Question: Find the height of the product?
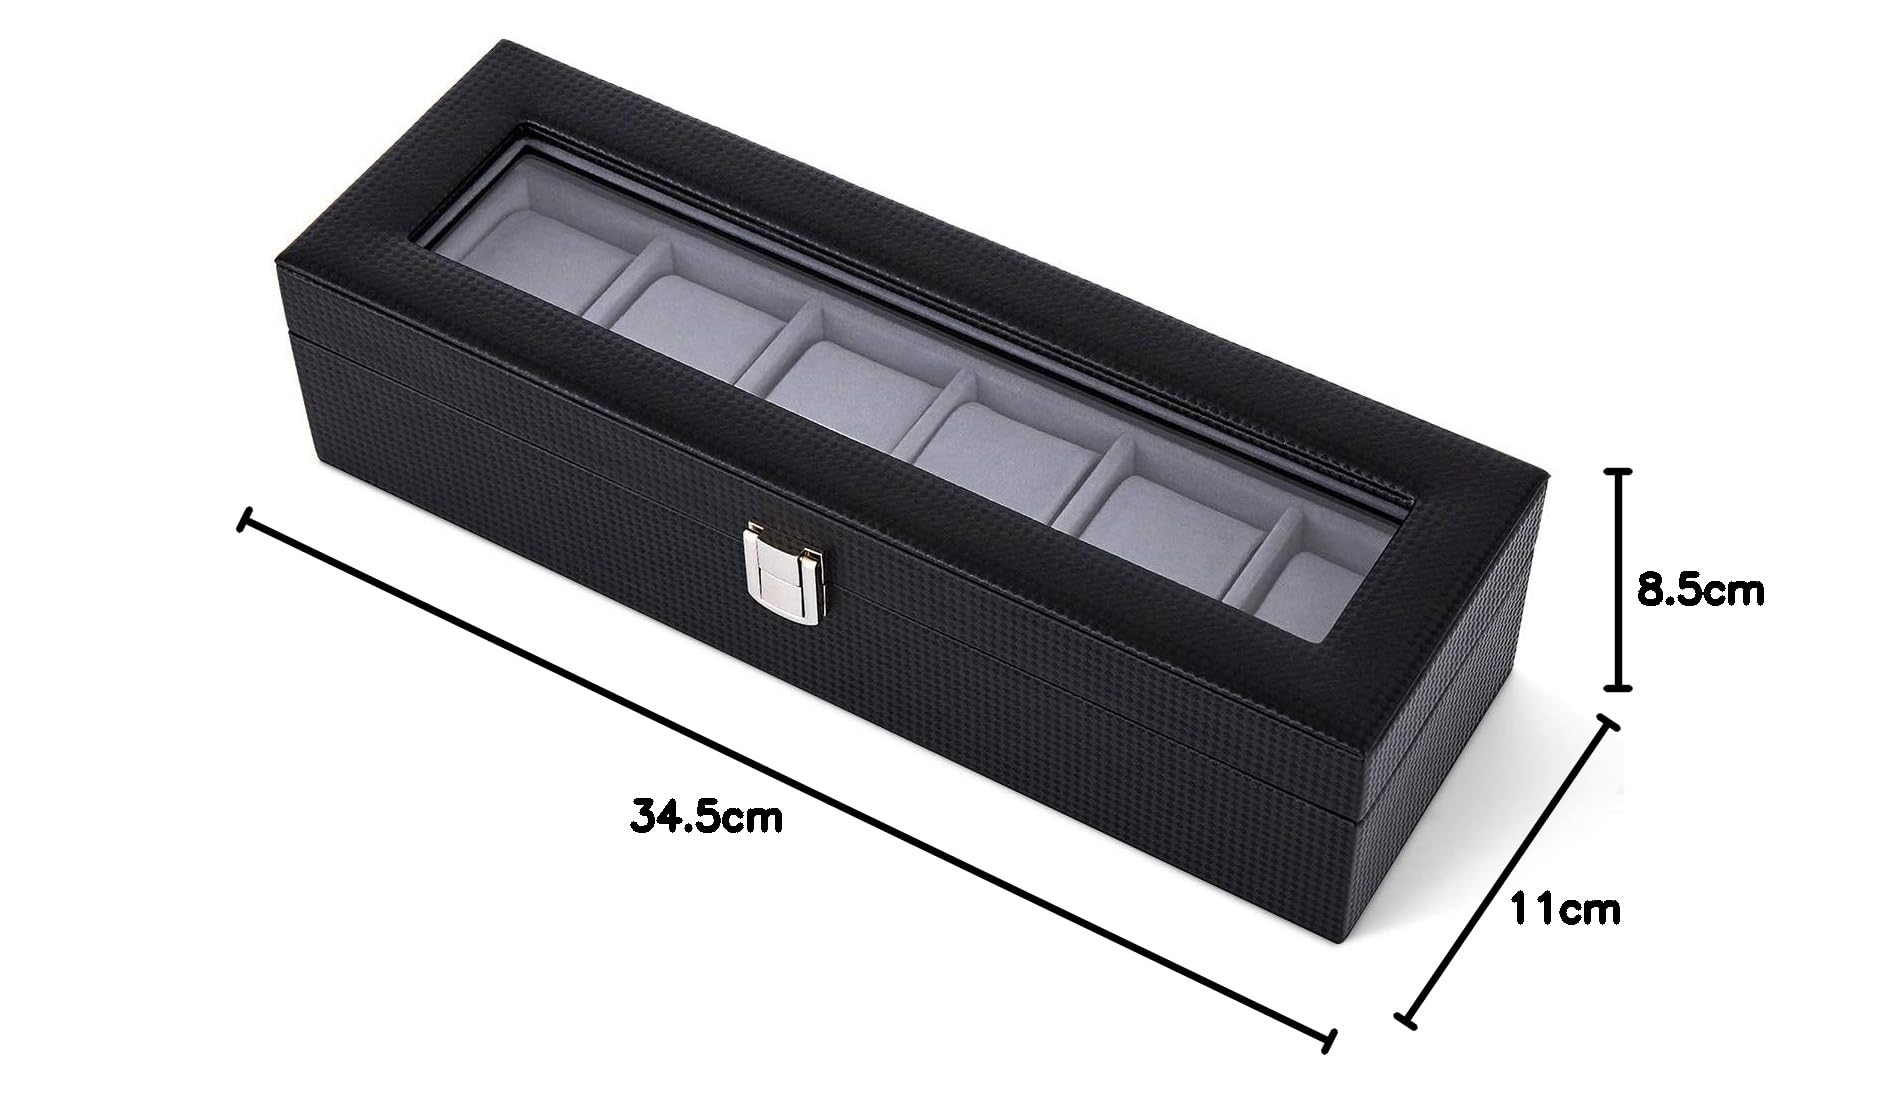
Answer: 8.5 centimetre